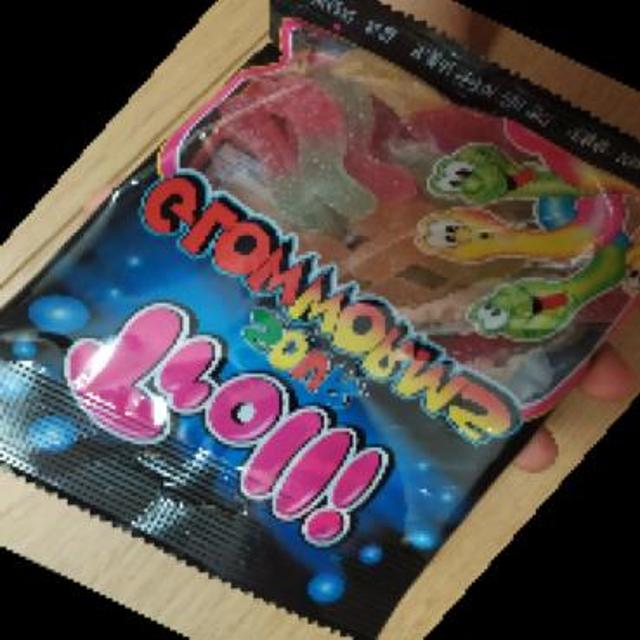
Label: plastics